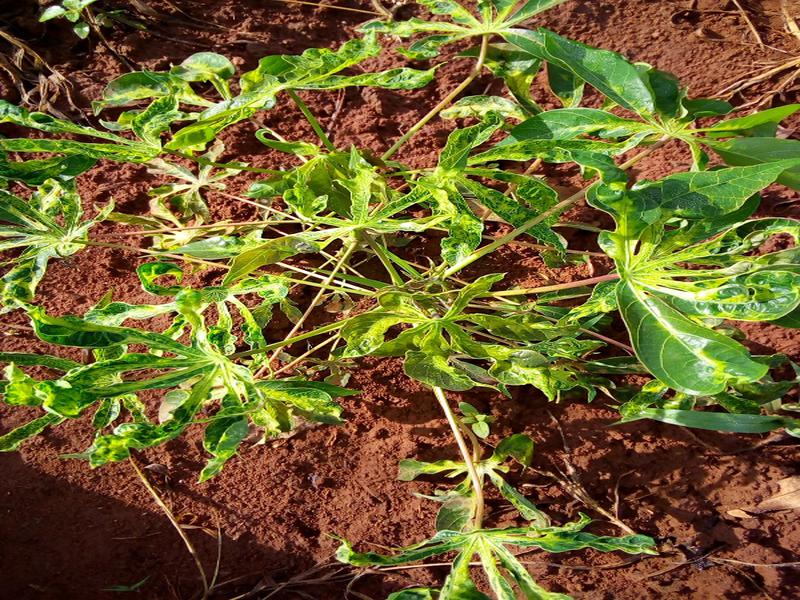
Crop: cassava
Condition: mosaic_disease